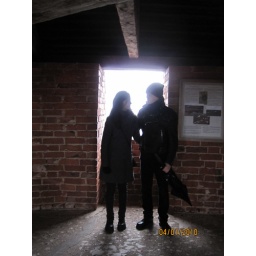
Inita and Martins in the castle tower